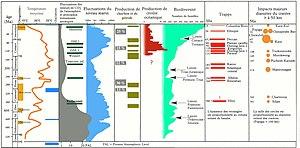
La théorie des équilibres ponctués, aussi appelée ponctualisme ou ponctuationnisme, est un développement de la théorie de l'évolution proposée par deux paléontologues américains, Stephen Jay Gould et Niles Eldredge. Elle postule que l'évolution comprend de longues périodes d'équilibre, ou quasi-équilibre, ponctuées de brèves périodes de changements importants comme la spéciation ou les extinctions. Elle décrit l'évolution de la vie sur Terre sur un modèle accordant le darwinisme avec les hiatus fossilifères et avec les traces de grands bouleversements environnementaux passés que le gradualisme phylétique n'expliquait pas.
Une extinction massive ou grande extinction, appelée aussi crise biologique, est un événement relativement bref à l’échelle des temps géologiques au cours duquel au moins 75 % des espèces animales et végétales présentes sur la Terre et dans les océans disparaissent. Ces trois critères sont cependant sujets à débat car les enregistrements paléontologiques sont incomplets, essentiellement marins, soumis à des biais d'échantillonnage et à une estimation de la durée de l'extinction parfois imprécise.